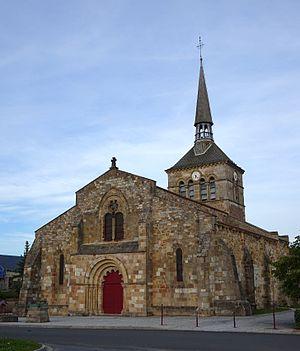
Église Saint-Prejet
Cet article recense une partie des monuments historiques de l'Allier, en France.
L'église Saint-Préjet est une église catholique située à Malicorne, en France.
Malicorne est une commune française, située dans le département de l'Allier en région Auvergne-Rhône-Alpes.